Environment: real
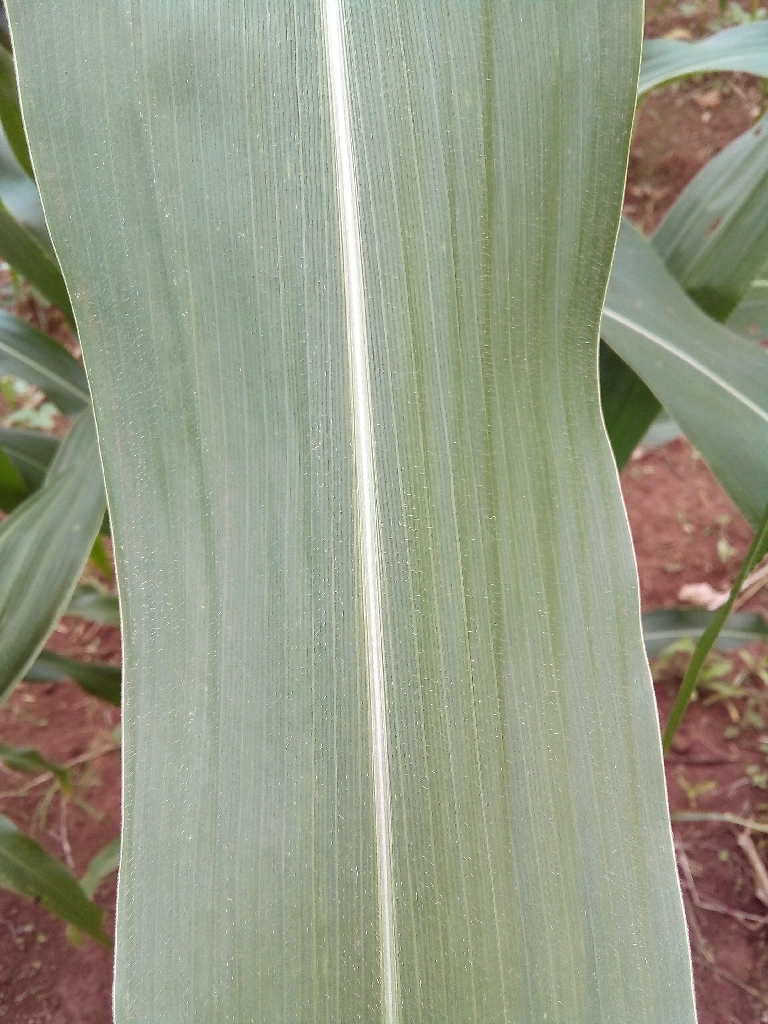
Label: healthy